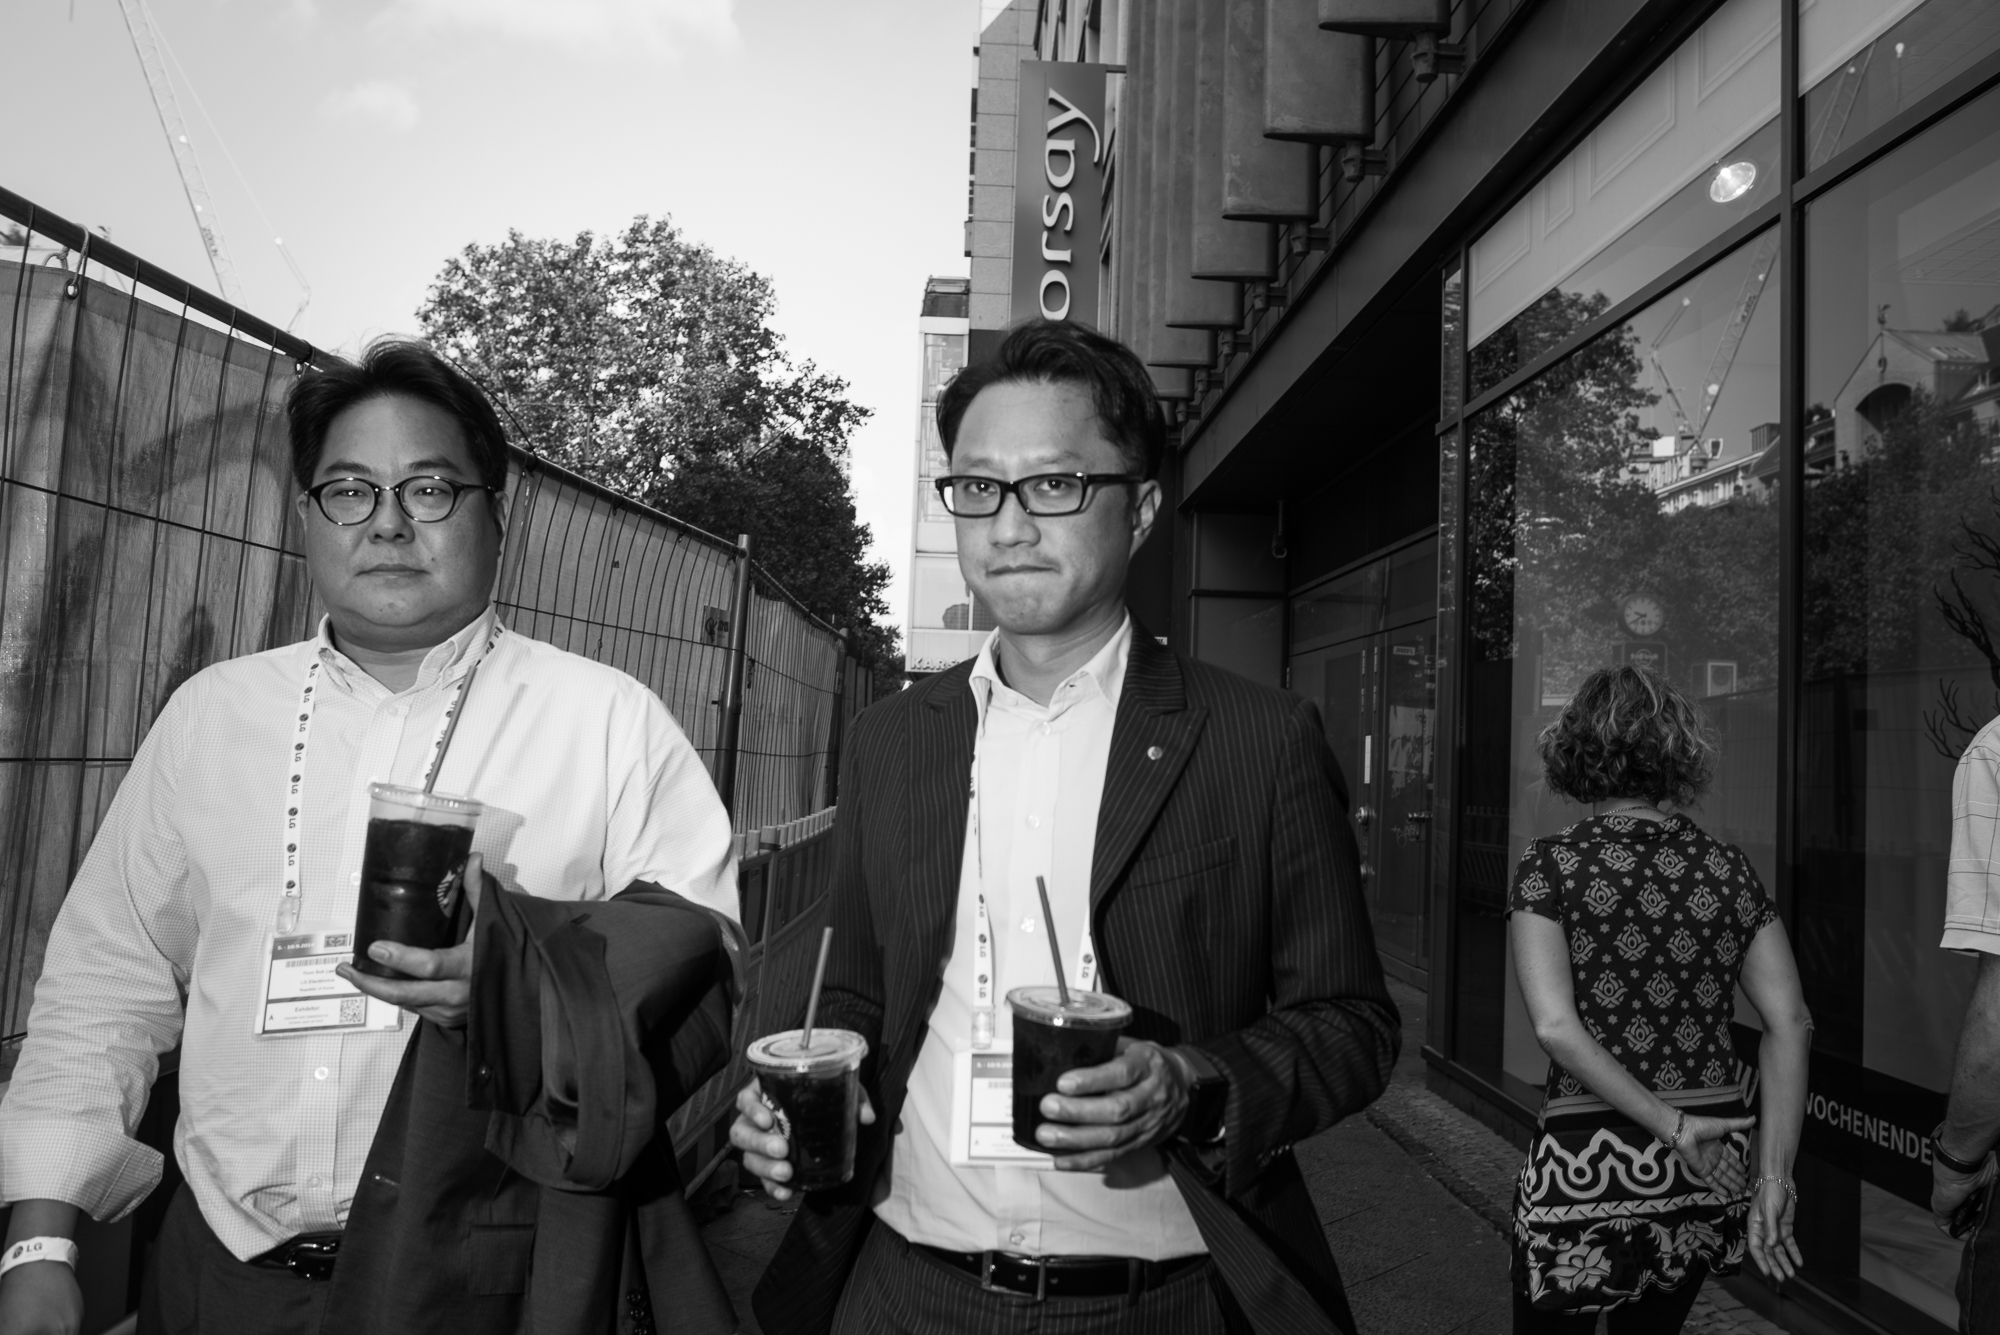
man, person, black and white, people, road, white, street, photography, black, monochrome, photograph, snapshot, monochrome photography